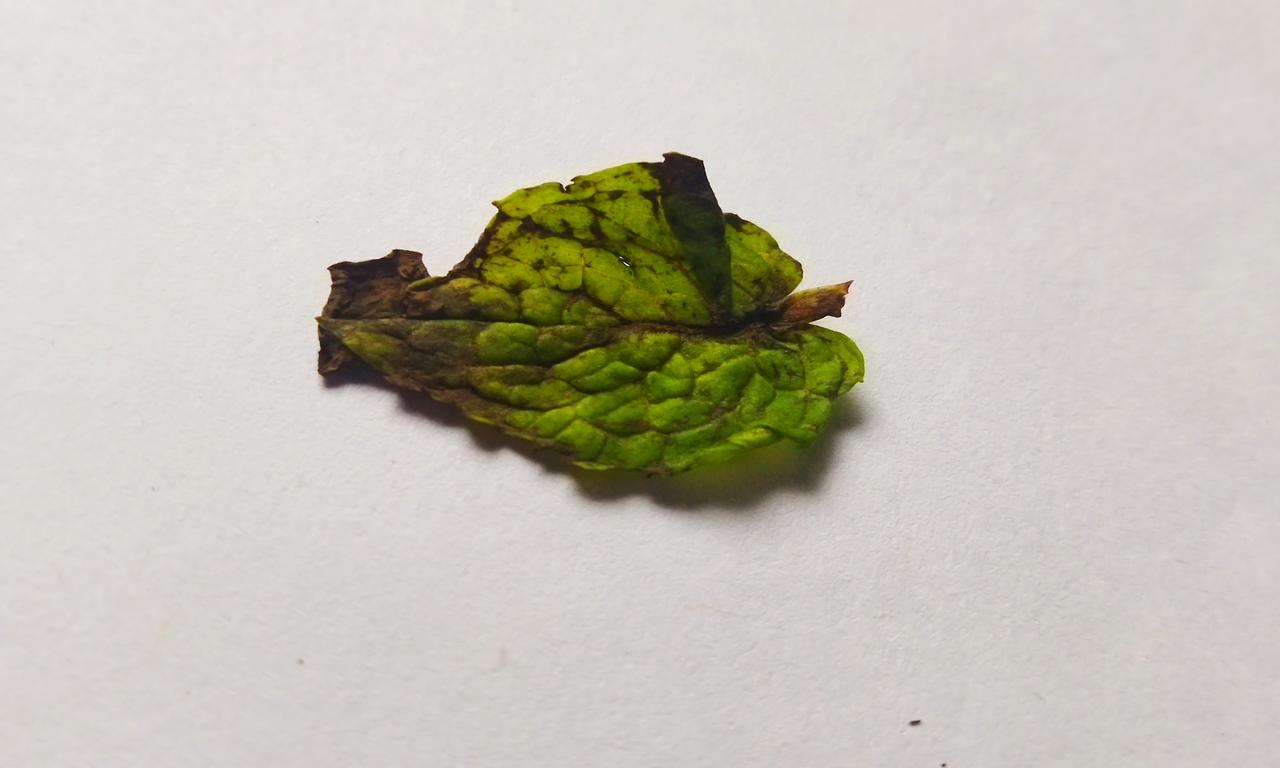
Label: Spoiled